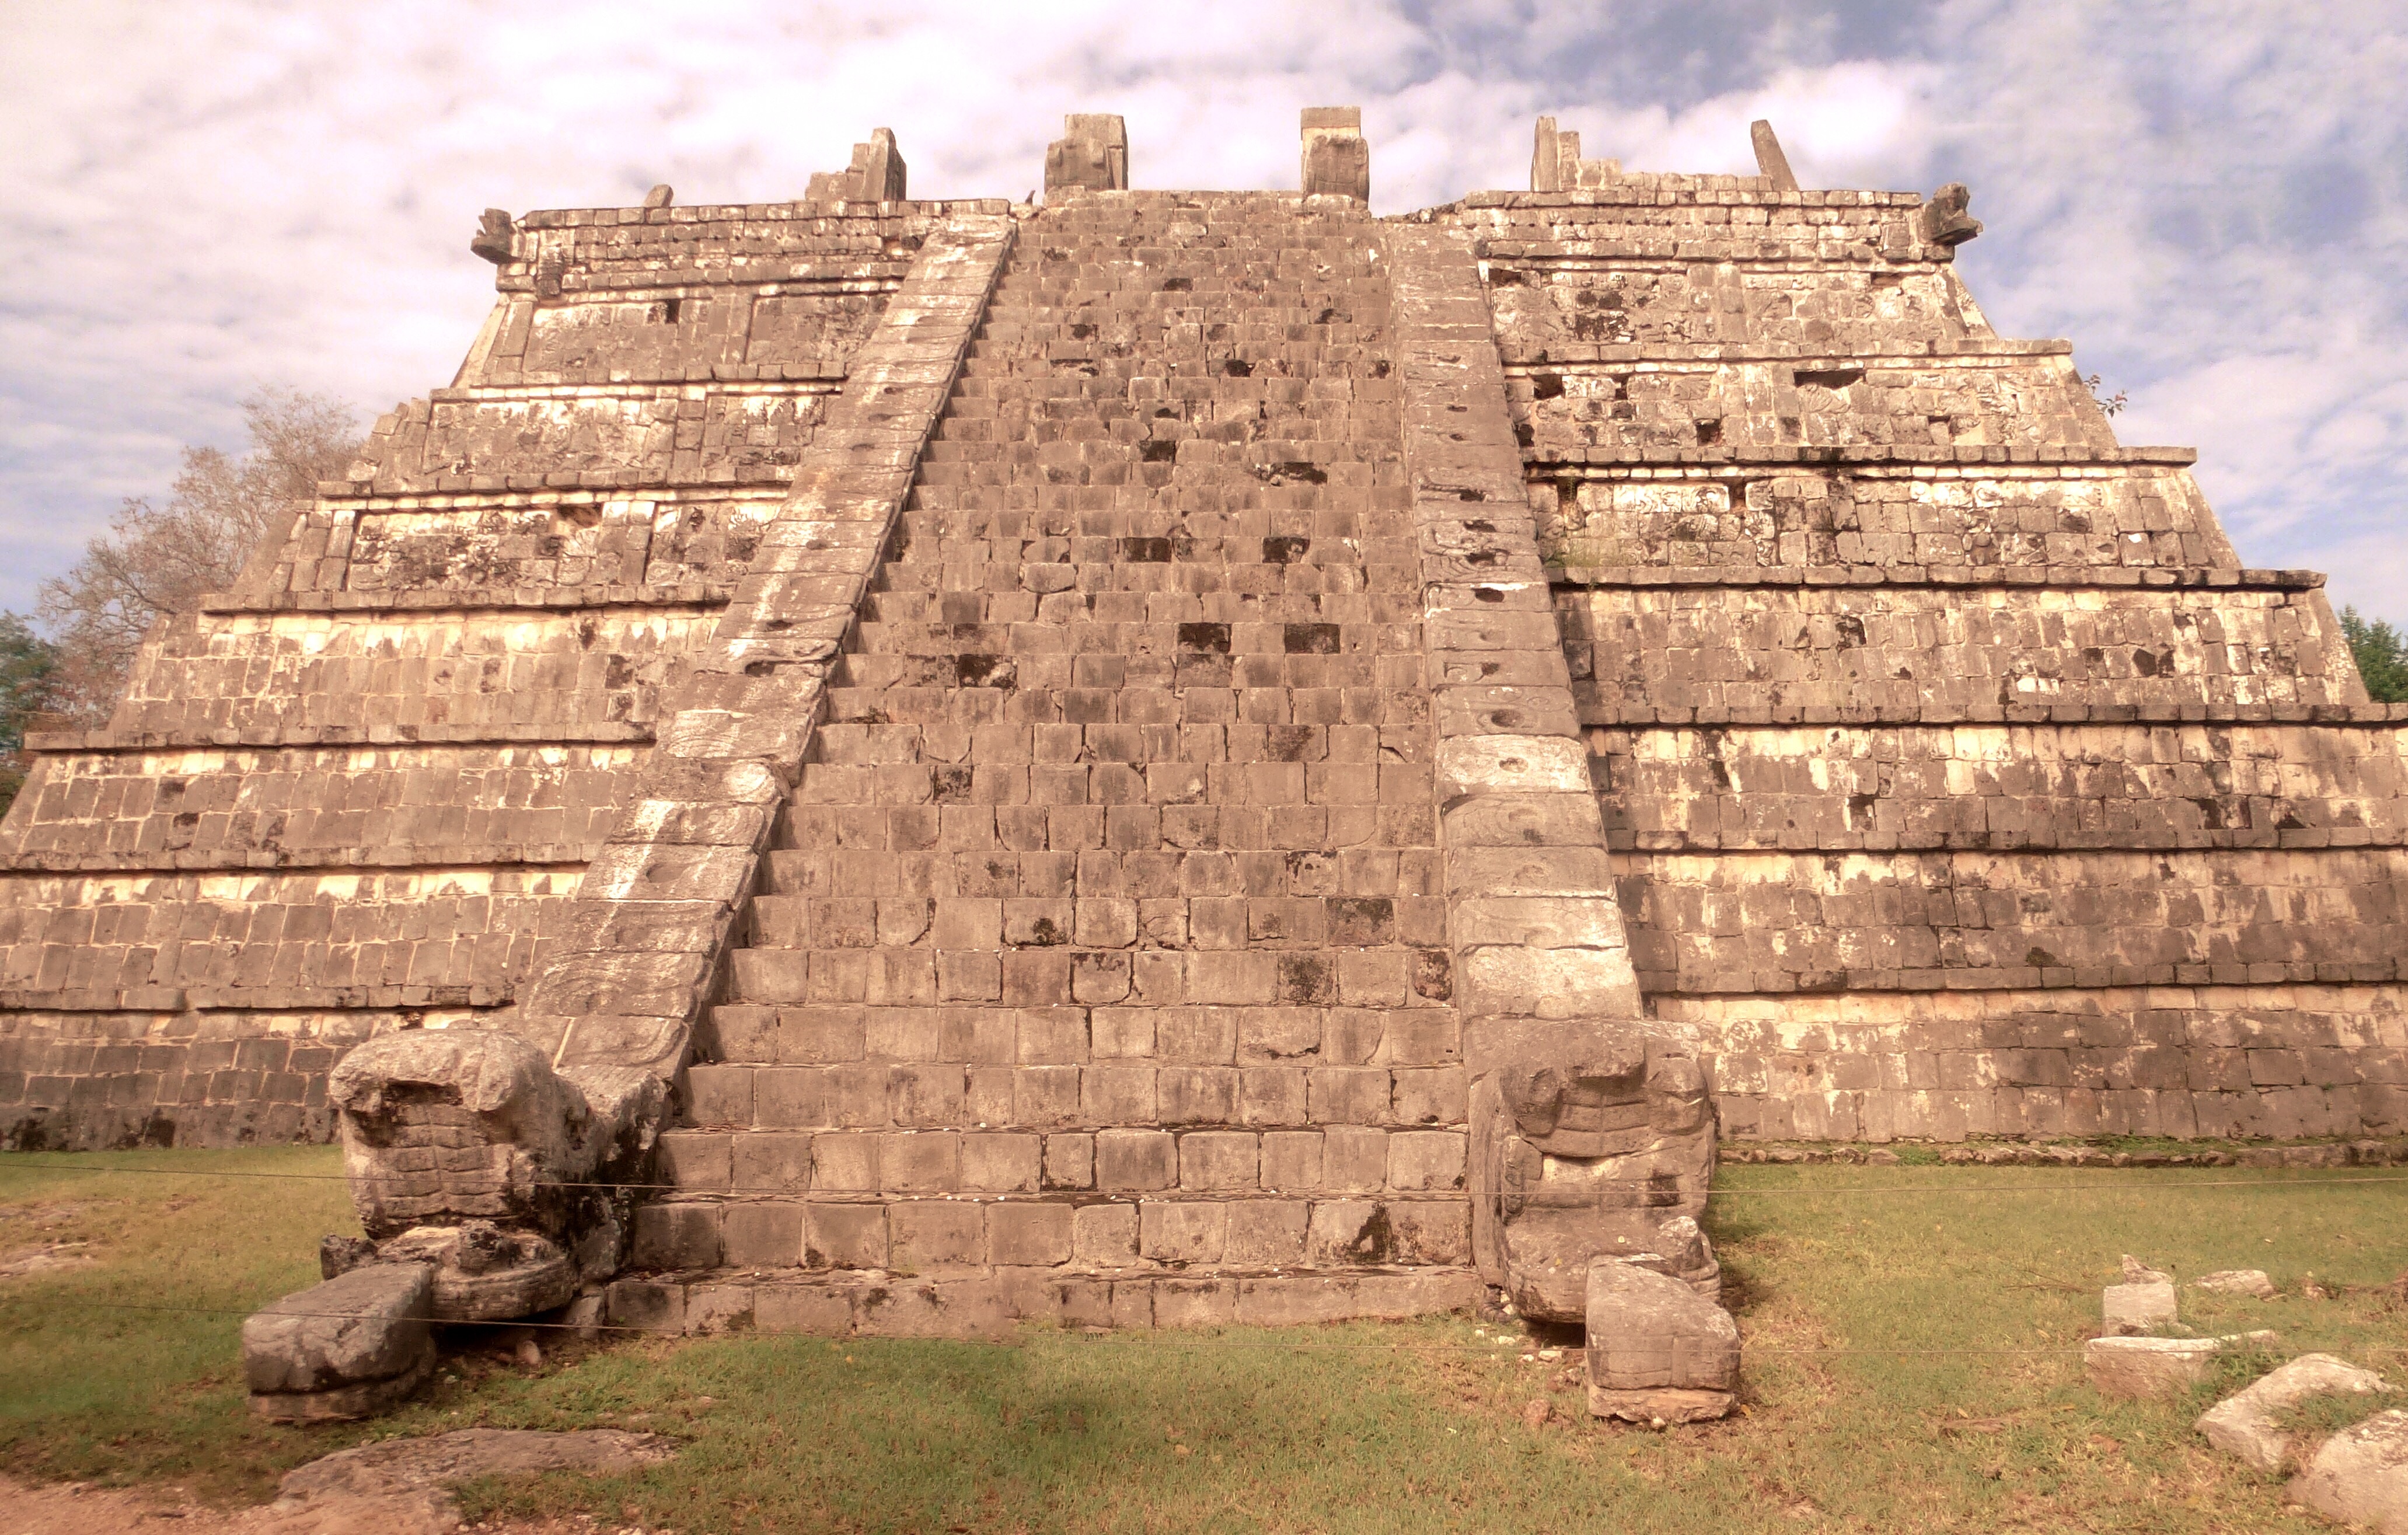
building, monument, pyramid, landmark, temple, mexico, ruins, history, yucatan, archaeological site, unesco world heritage site, chichen itza, hindu temple, historic site, ancient history, egyptian temple, maya civilization